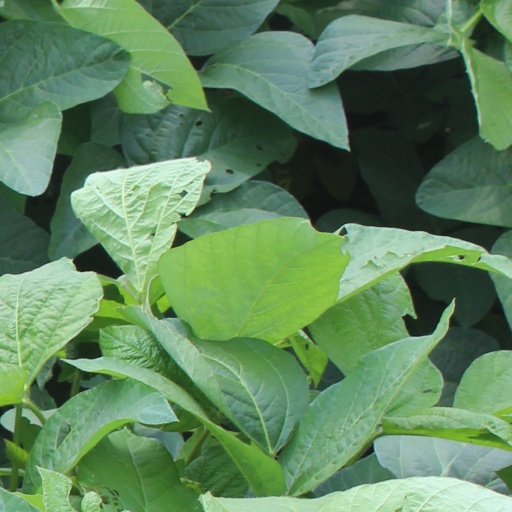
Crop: soybean